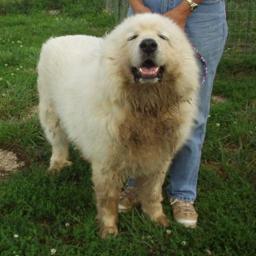
Animal: dogs